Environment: real
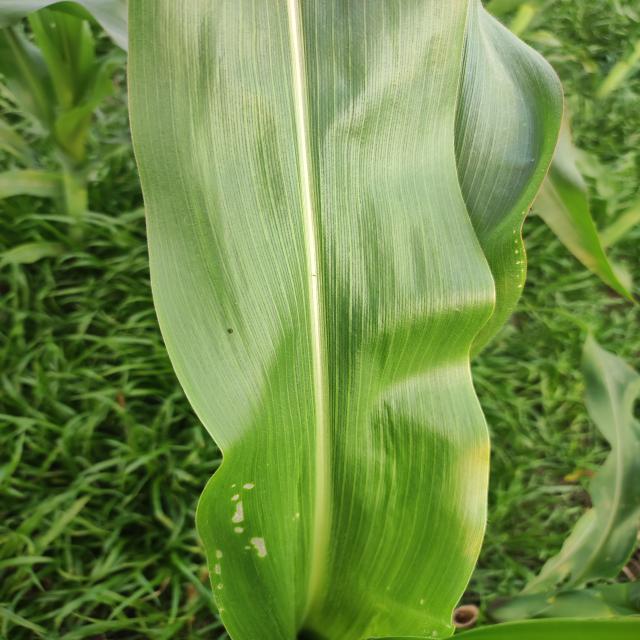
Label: fall_armyworm